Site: brandenburg
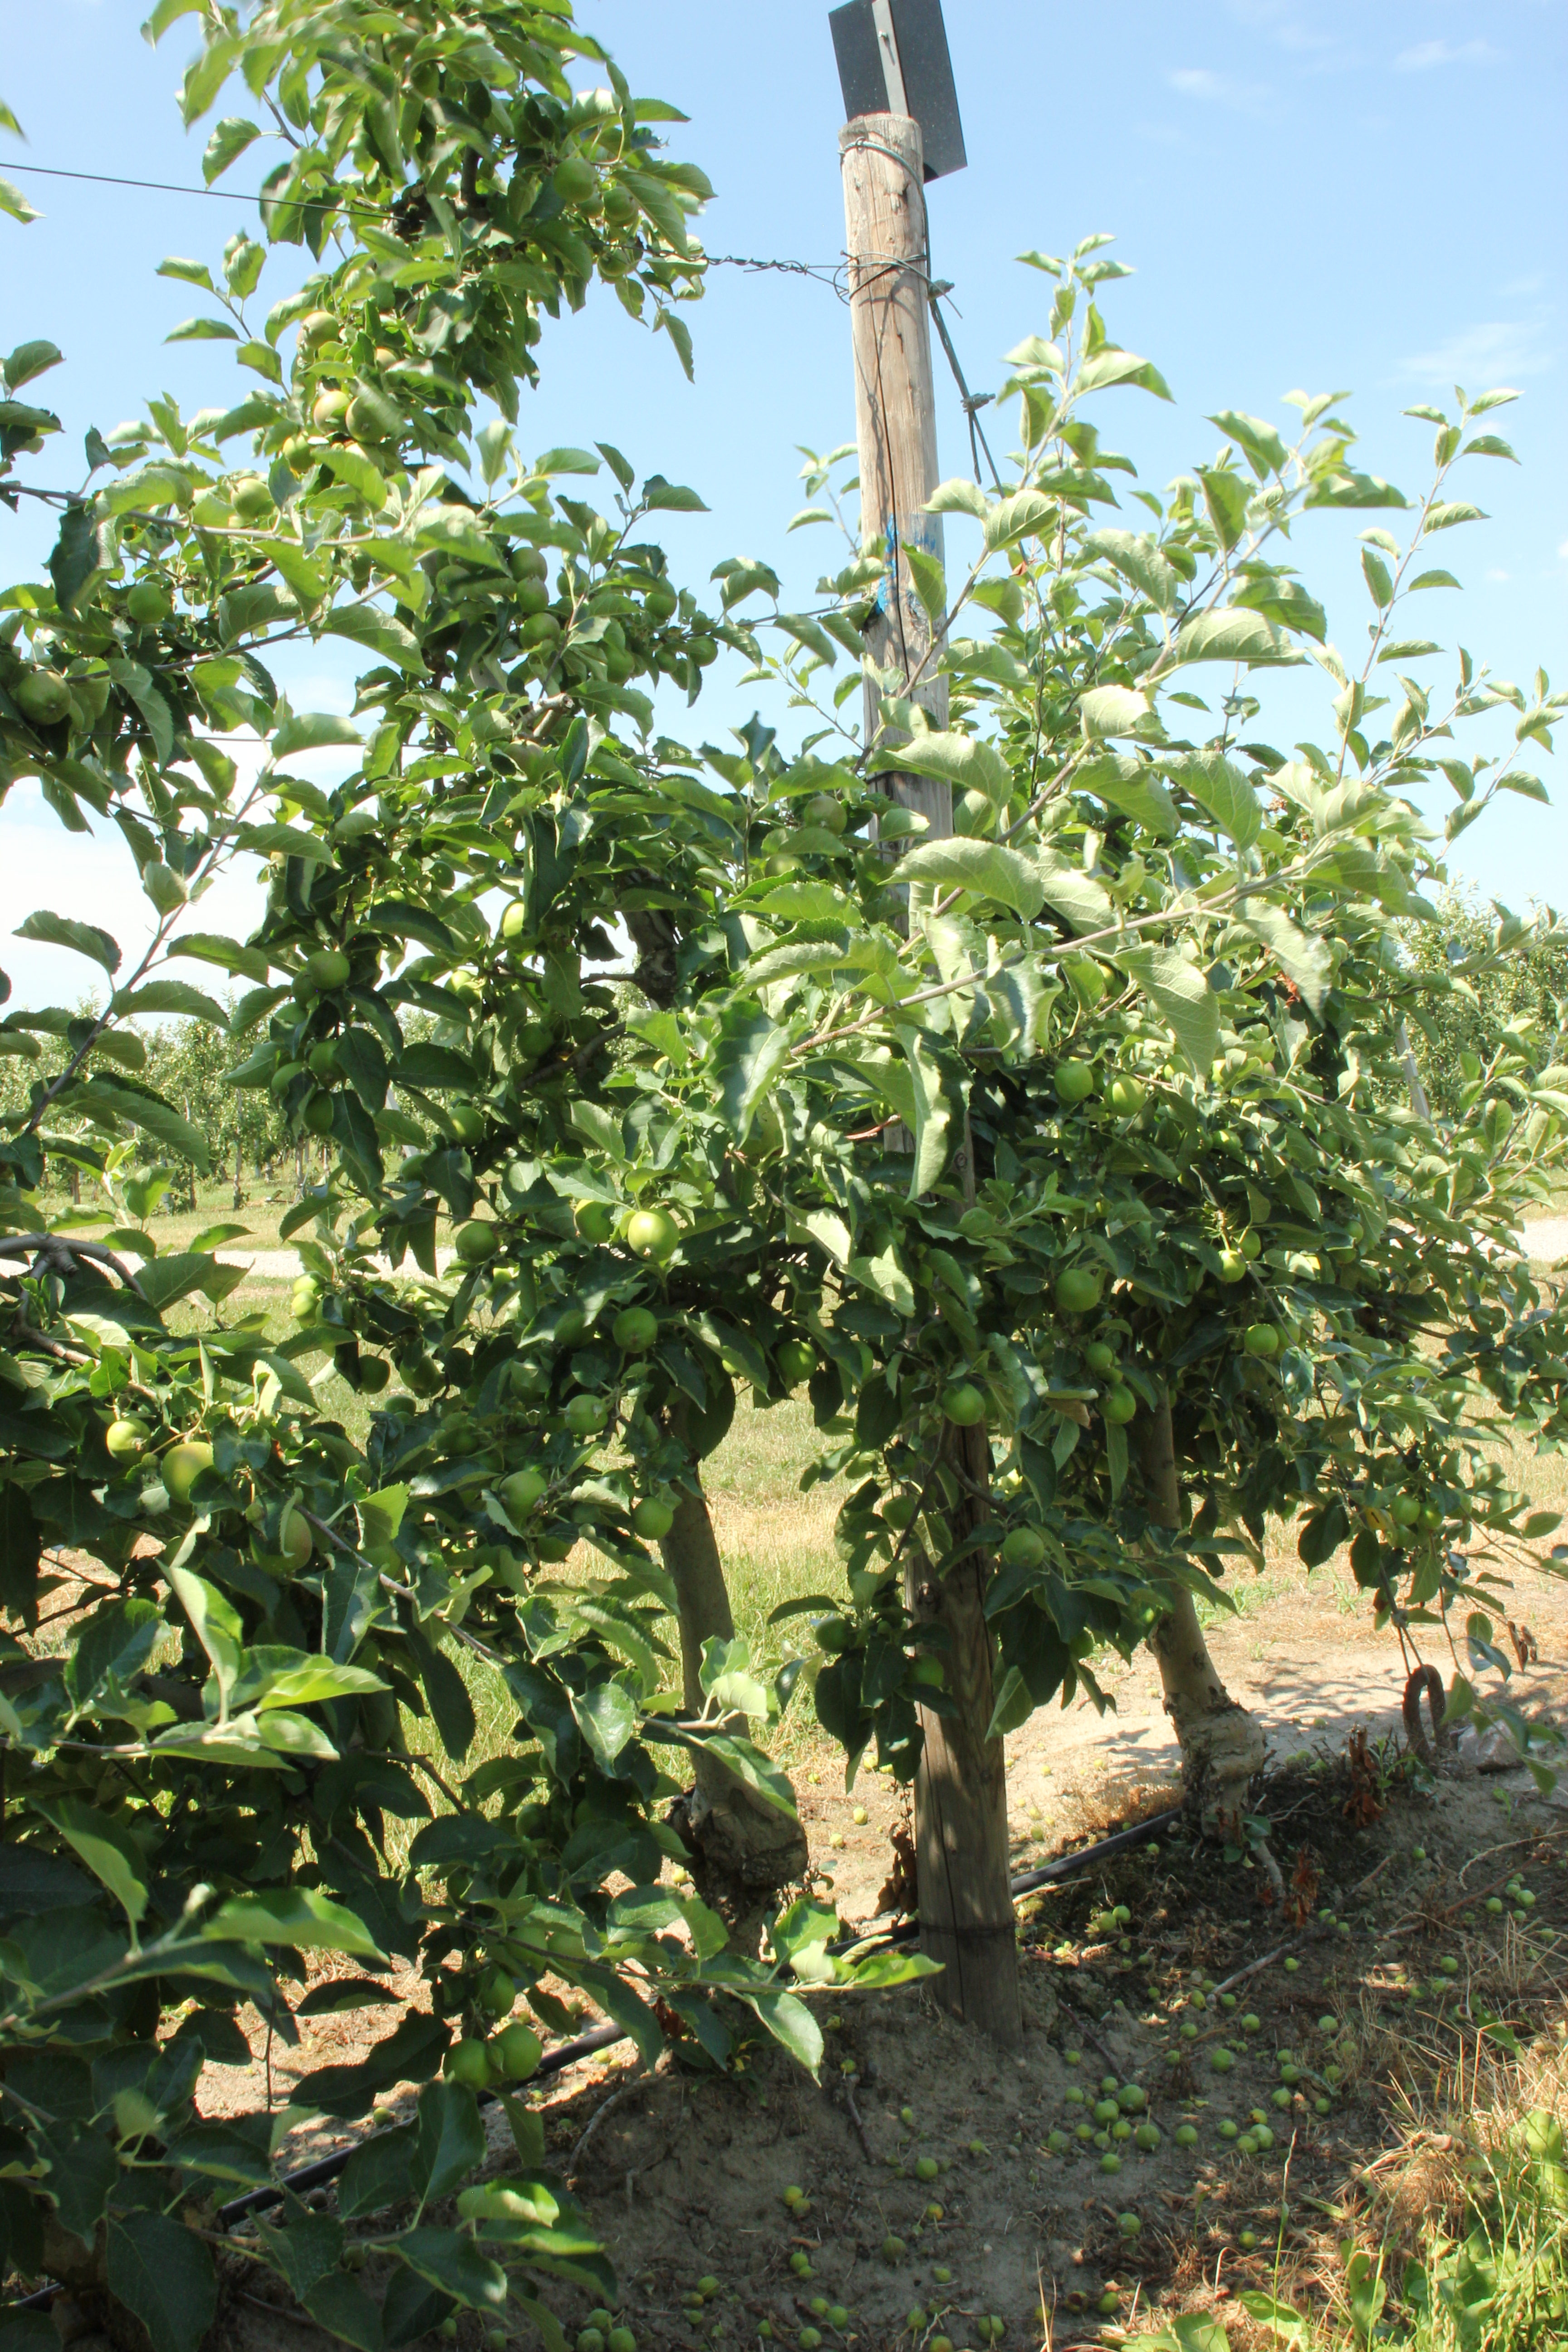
Growth stage (BBCH 74): Development of fruit